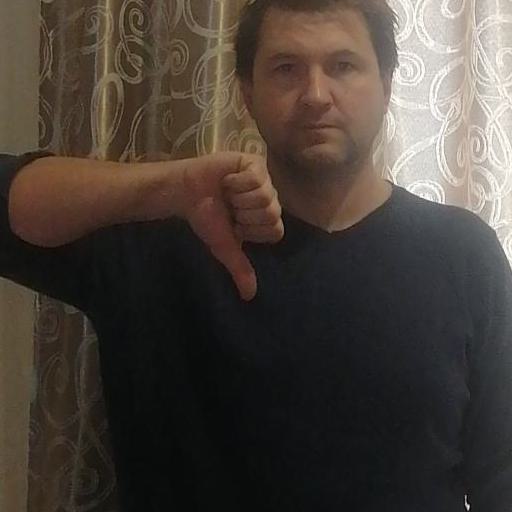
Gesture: dislike